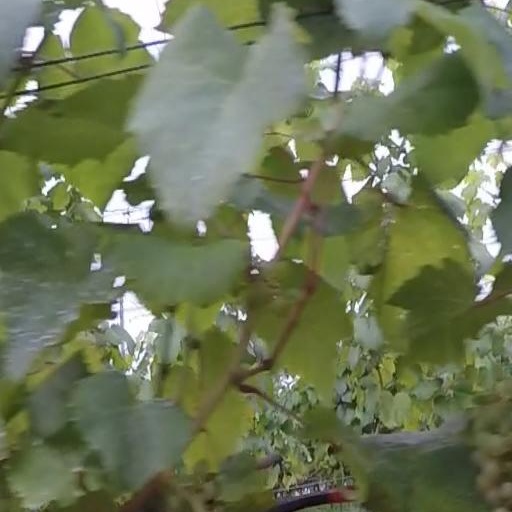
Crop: grape